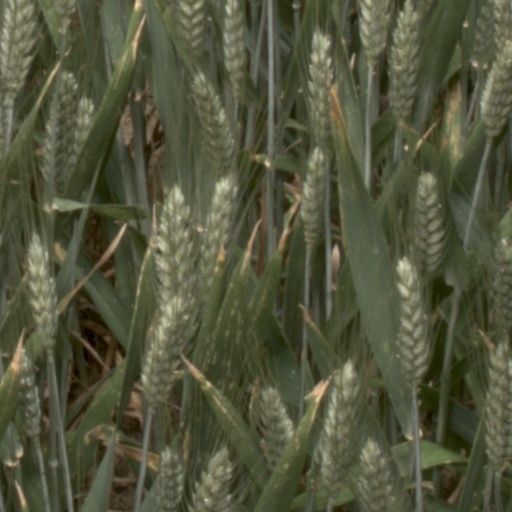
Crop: wheat